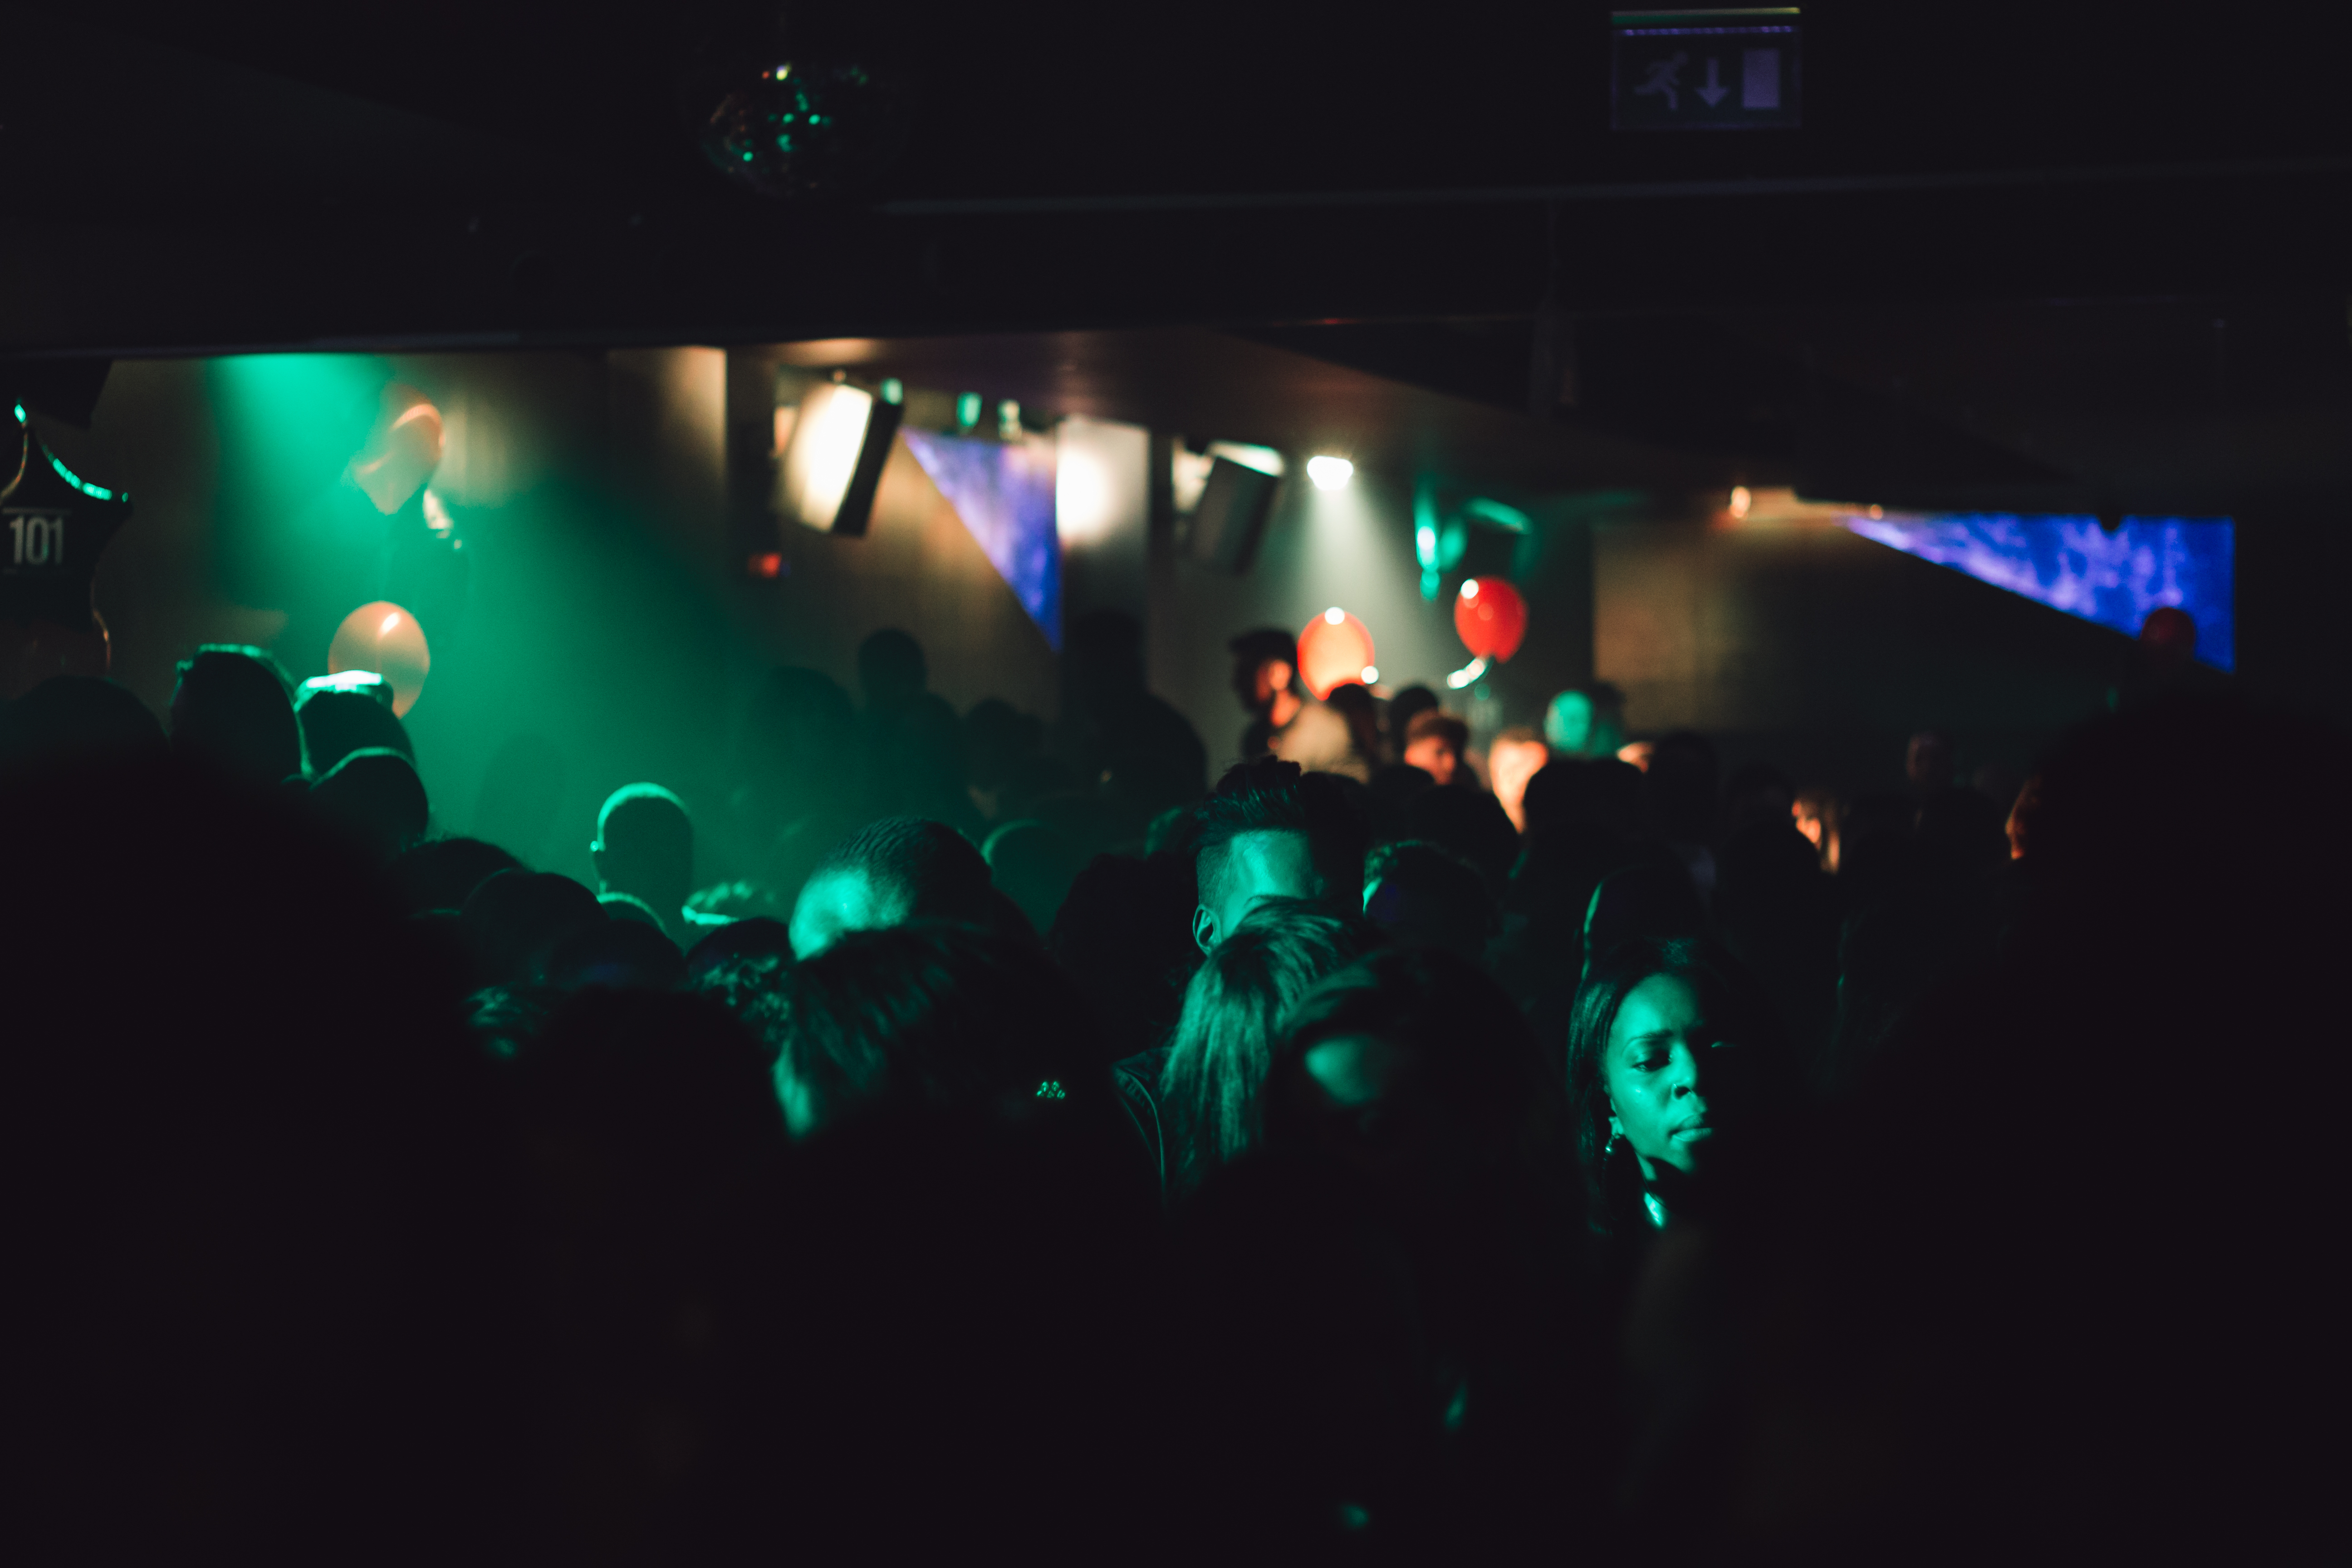
person, music, light, concert, darkness, nightlife, club, rave, stage, performance, strobe, entertainment, nightclub, performing arts, rock concert